Guelph Royals (baseball)

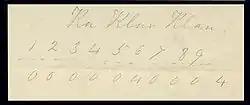
A scorecard from a baseball game held between the Guelph Maple Leafs and the Oneida Ku Klux Klan.

In 1874, George Sleeman received word of a world semi-professional championship being hosted in Watertown, New York, and – thinking the Maple Leafs had a shot – began readying the team. His hopes were validated later that year when a virtuoso performance by pitcher William Smith led the Maple Leafs to three straight victories over some of the best clubs in North America, including a 13-4 trouncing of a Ku Klux Klan team from Oneida, New York. Guelph's victory in this tournament bolstered their international reputation considerably, and may represent the zenith of the franchise's success.